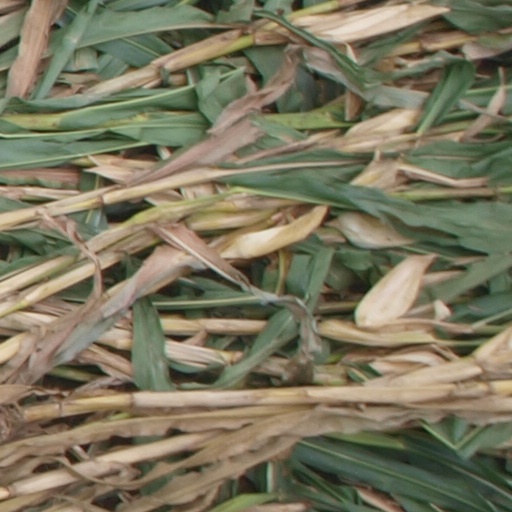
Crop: maize; corn